Blue Stockings Society

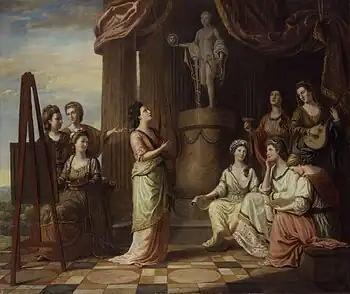
"Portraits in the Characters of the Muses in the Temple of Apollo", 1778, , by Richard Samuel. The sitters are: Anna Letitia Barbauld (1743–1825), poet and writer; Elizabeth Carter (1717–1806), scholar and writer; Elizabeth Griffith (1727–1793), playwright and novelist; Angelica Kauffmann (1741–1807), painter; Charlotte Lennox (1720–1804), writer; Catharine Macaulay (1731–1791), historian and political polemicist; Elizabeth Montagu (1718–1800); Hannah More (1745–1833), religious writer; and Elizabeth Ann Sheridan (née Linley).

The Blue Stockings Society was an informal women's social and educational movement in England in the mid-18th century that emphasised education and mutual cooperation. It was founded in the early 1750s by Elizabeth Montagu, Elizabeth Vesey and others as a literary discussion group, a step away from traditional, non-intellectual women's activities. Both men and women were invited to attend, including the botanist, translator and publisher Benjamin Stillingfleet, who, due to his financial standing, did not dress for the occasion as formally as was customary and deemed “proper”, in consequence appearing in everyday, blue worsted stockings.